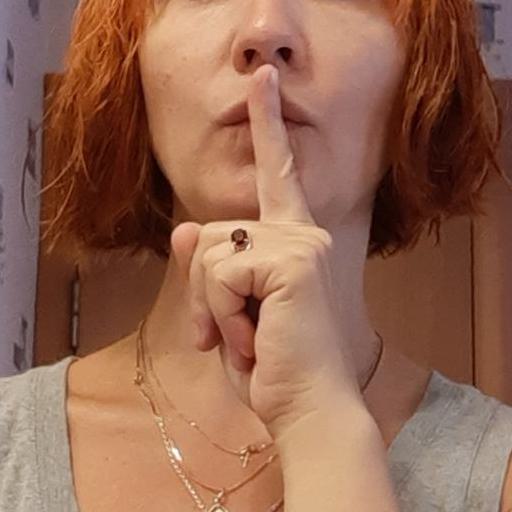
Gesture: mute